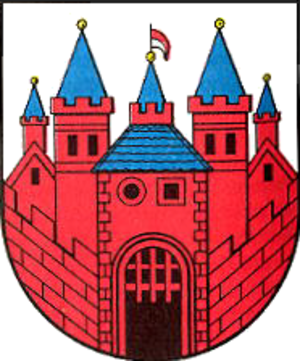
Bad Schmiedeberg est une ville de Saxe-Anhalt en Allemagne.